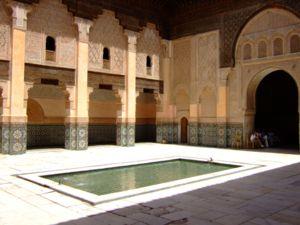
La Medersa Ben Youssef à Marrakech, Maroc. La cour intérieur avec son bassin d'ablutions.
Une médersa, ou madrassa, ou école coranique, est une université théologique musulmane.